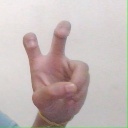
अक्षर: ई